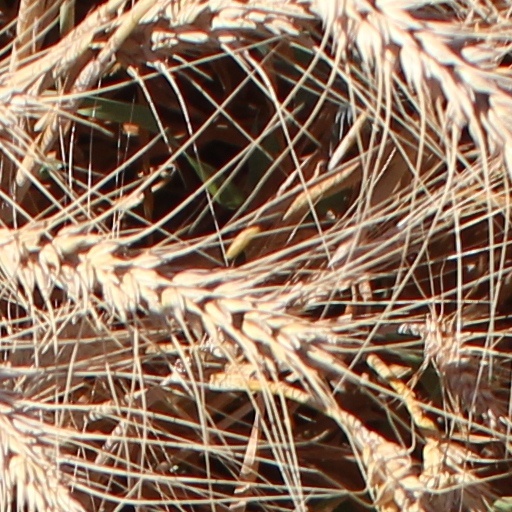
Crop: wheat